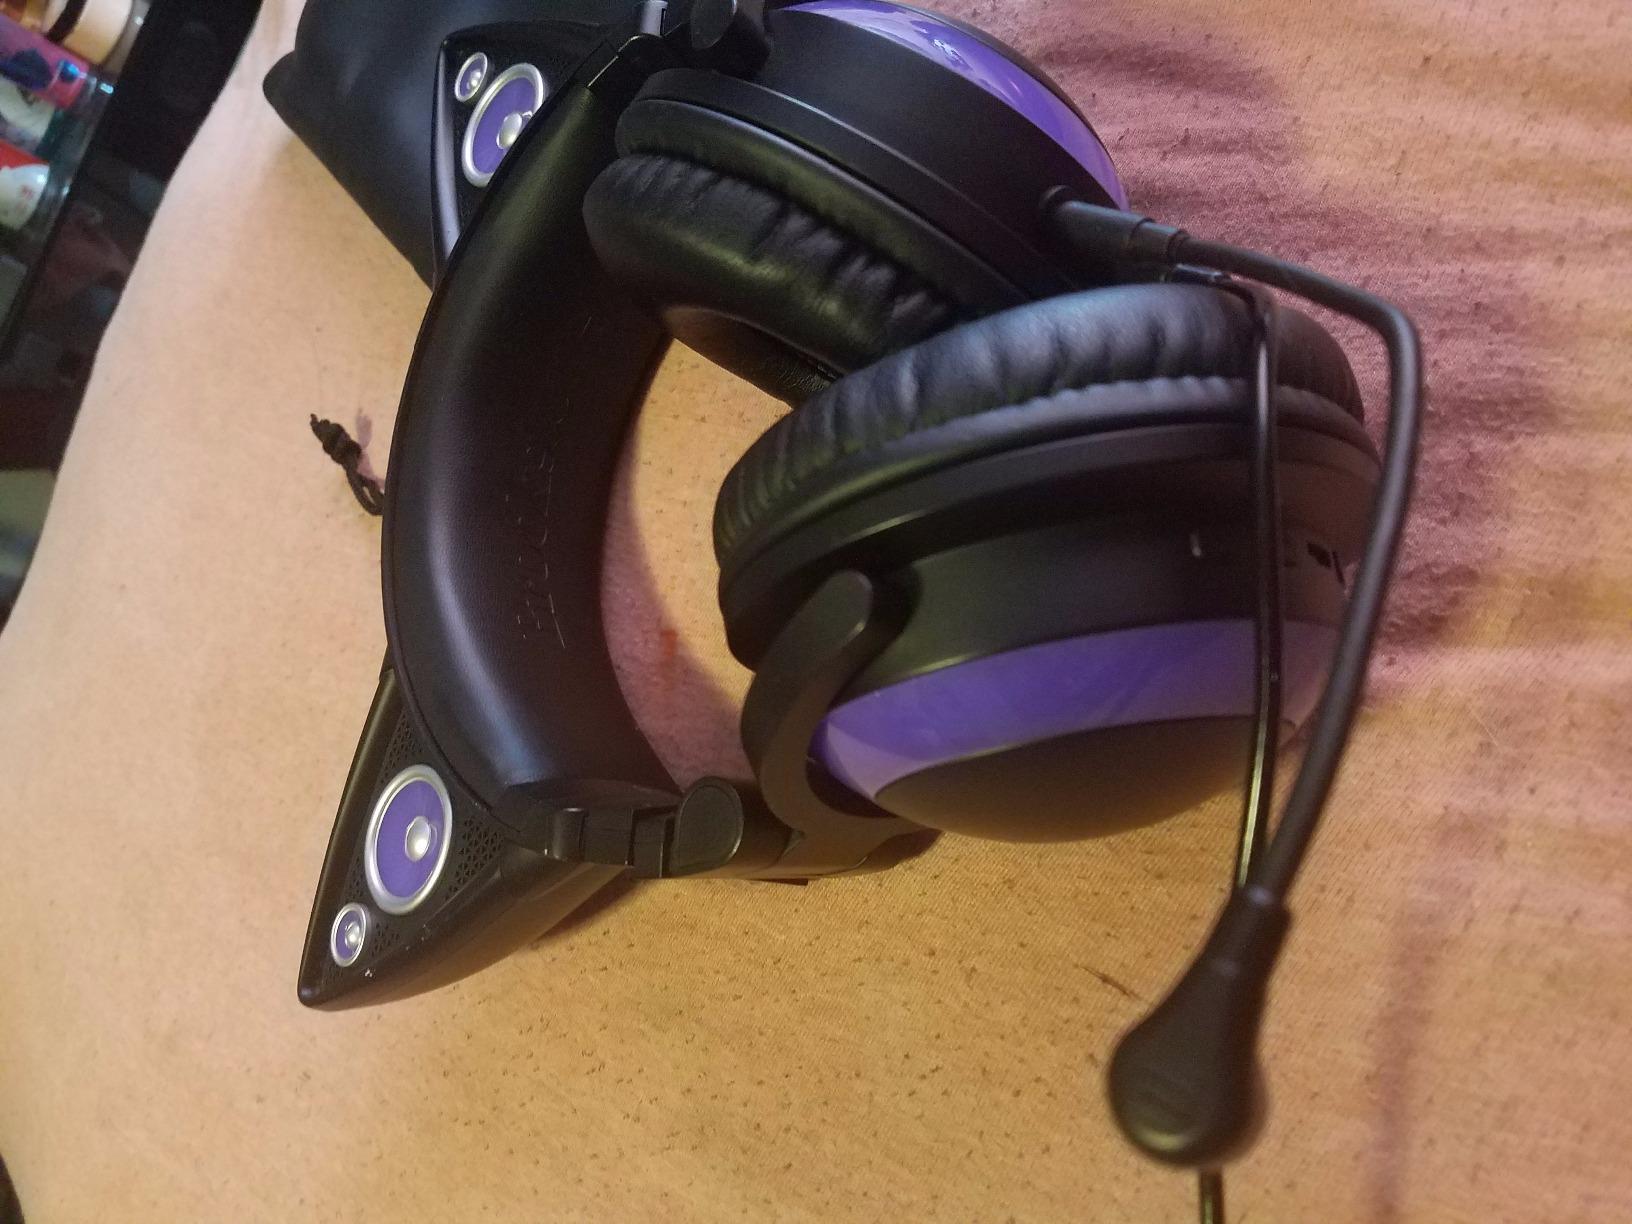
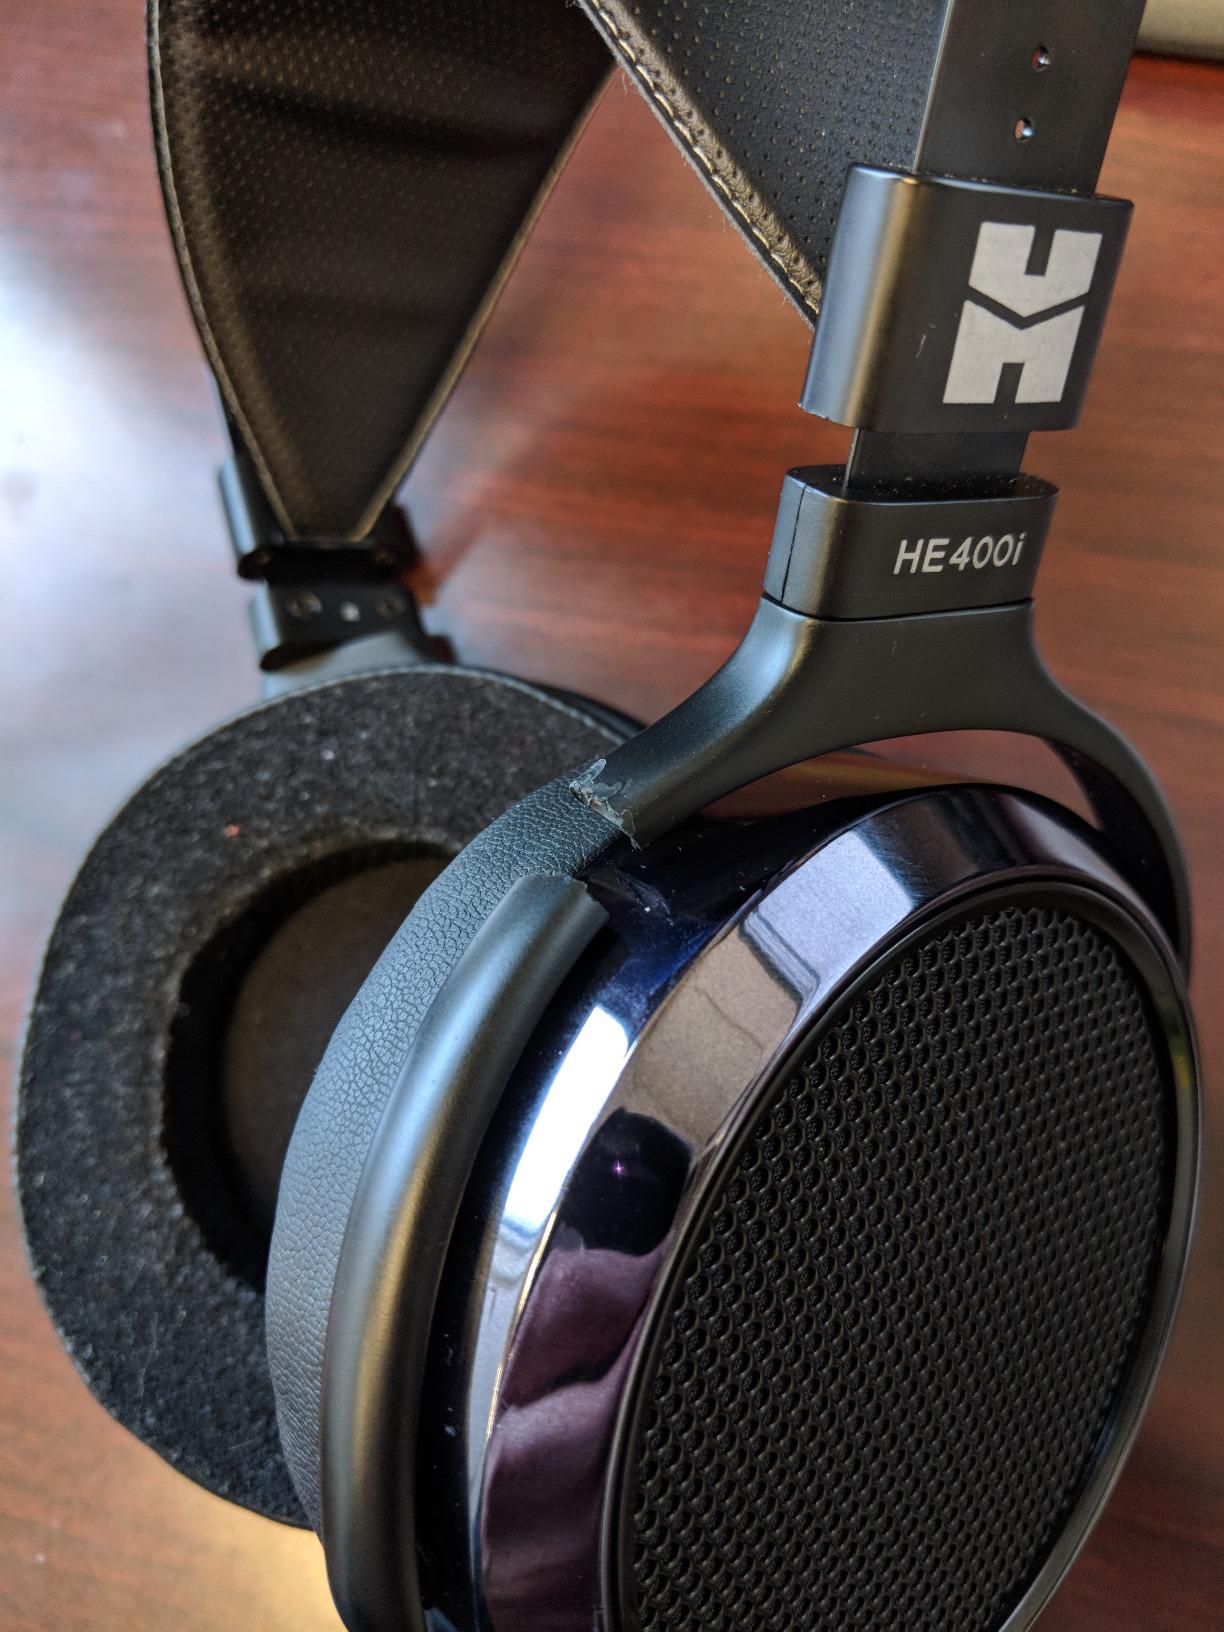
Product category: headphones
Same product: no